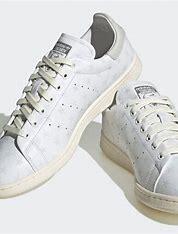
Brand: adidas
Model: originals Adidas Originals Stan Smith